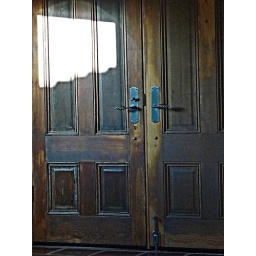
These are the wonderful front doors to our good friend's house in Jackson, California